Anna Basalkina

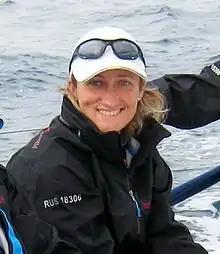
Anna Basalkina in 2010

Anna Basalkina (born 23 May 1974) is a Russian sailor. She competed in the women's 470 event at the 2000 Summer Olympics.